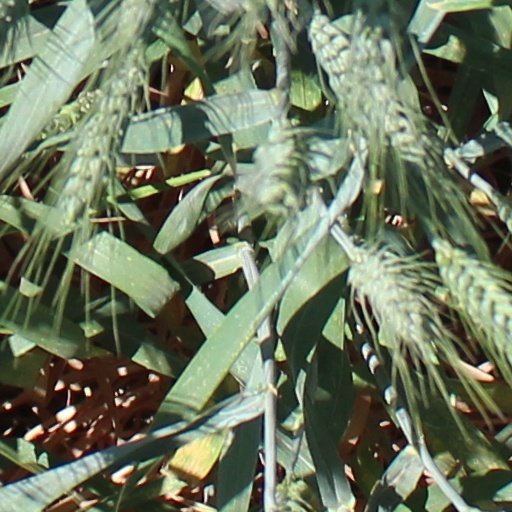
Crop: wheat